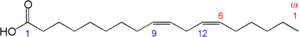
Linolsyre
Linolsyre er en essentiel fedtsyre der er hovedbestanddel i mange planteolier og indgår i organismens celleopbygning.